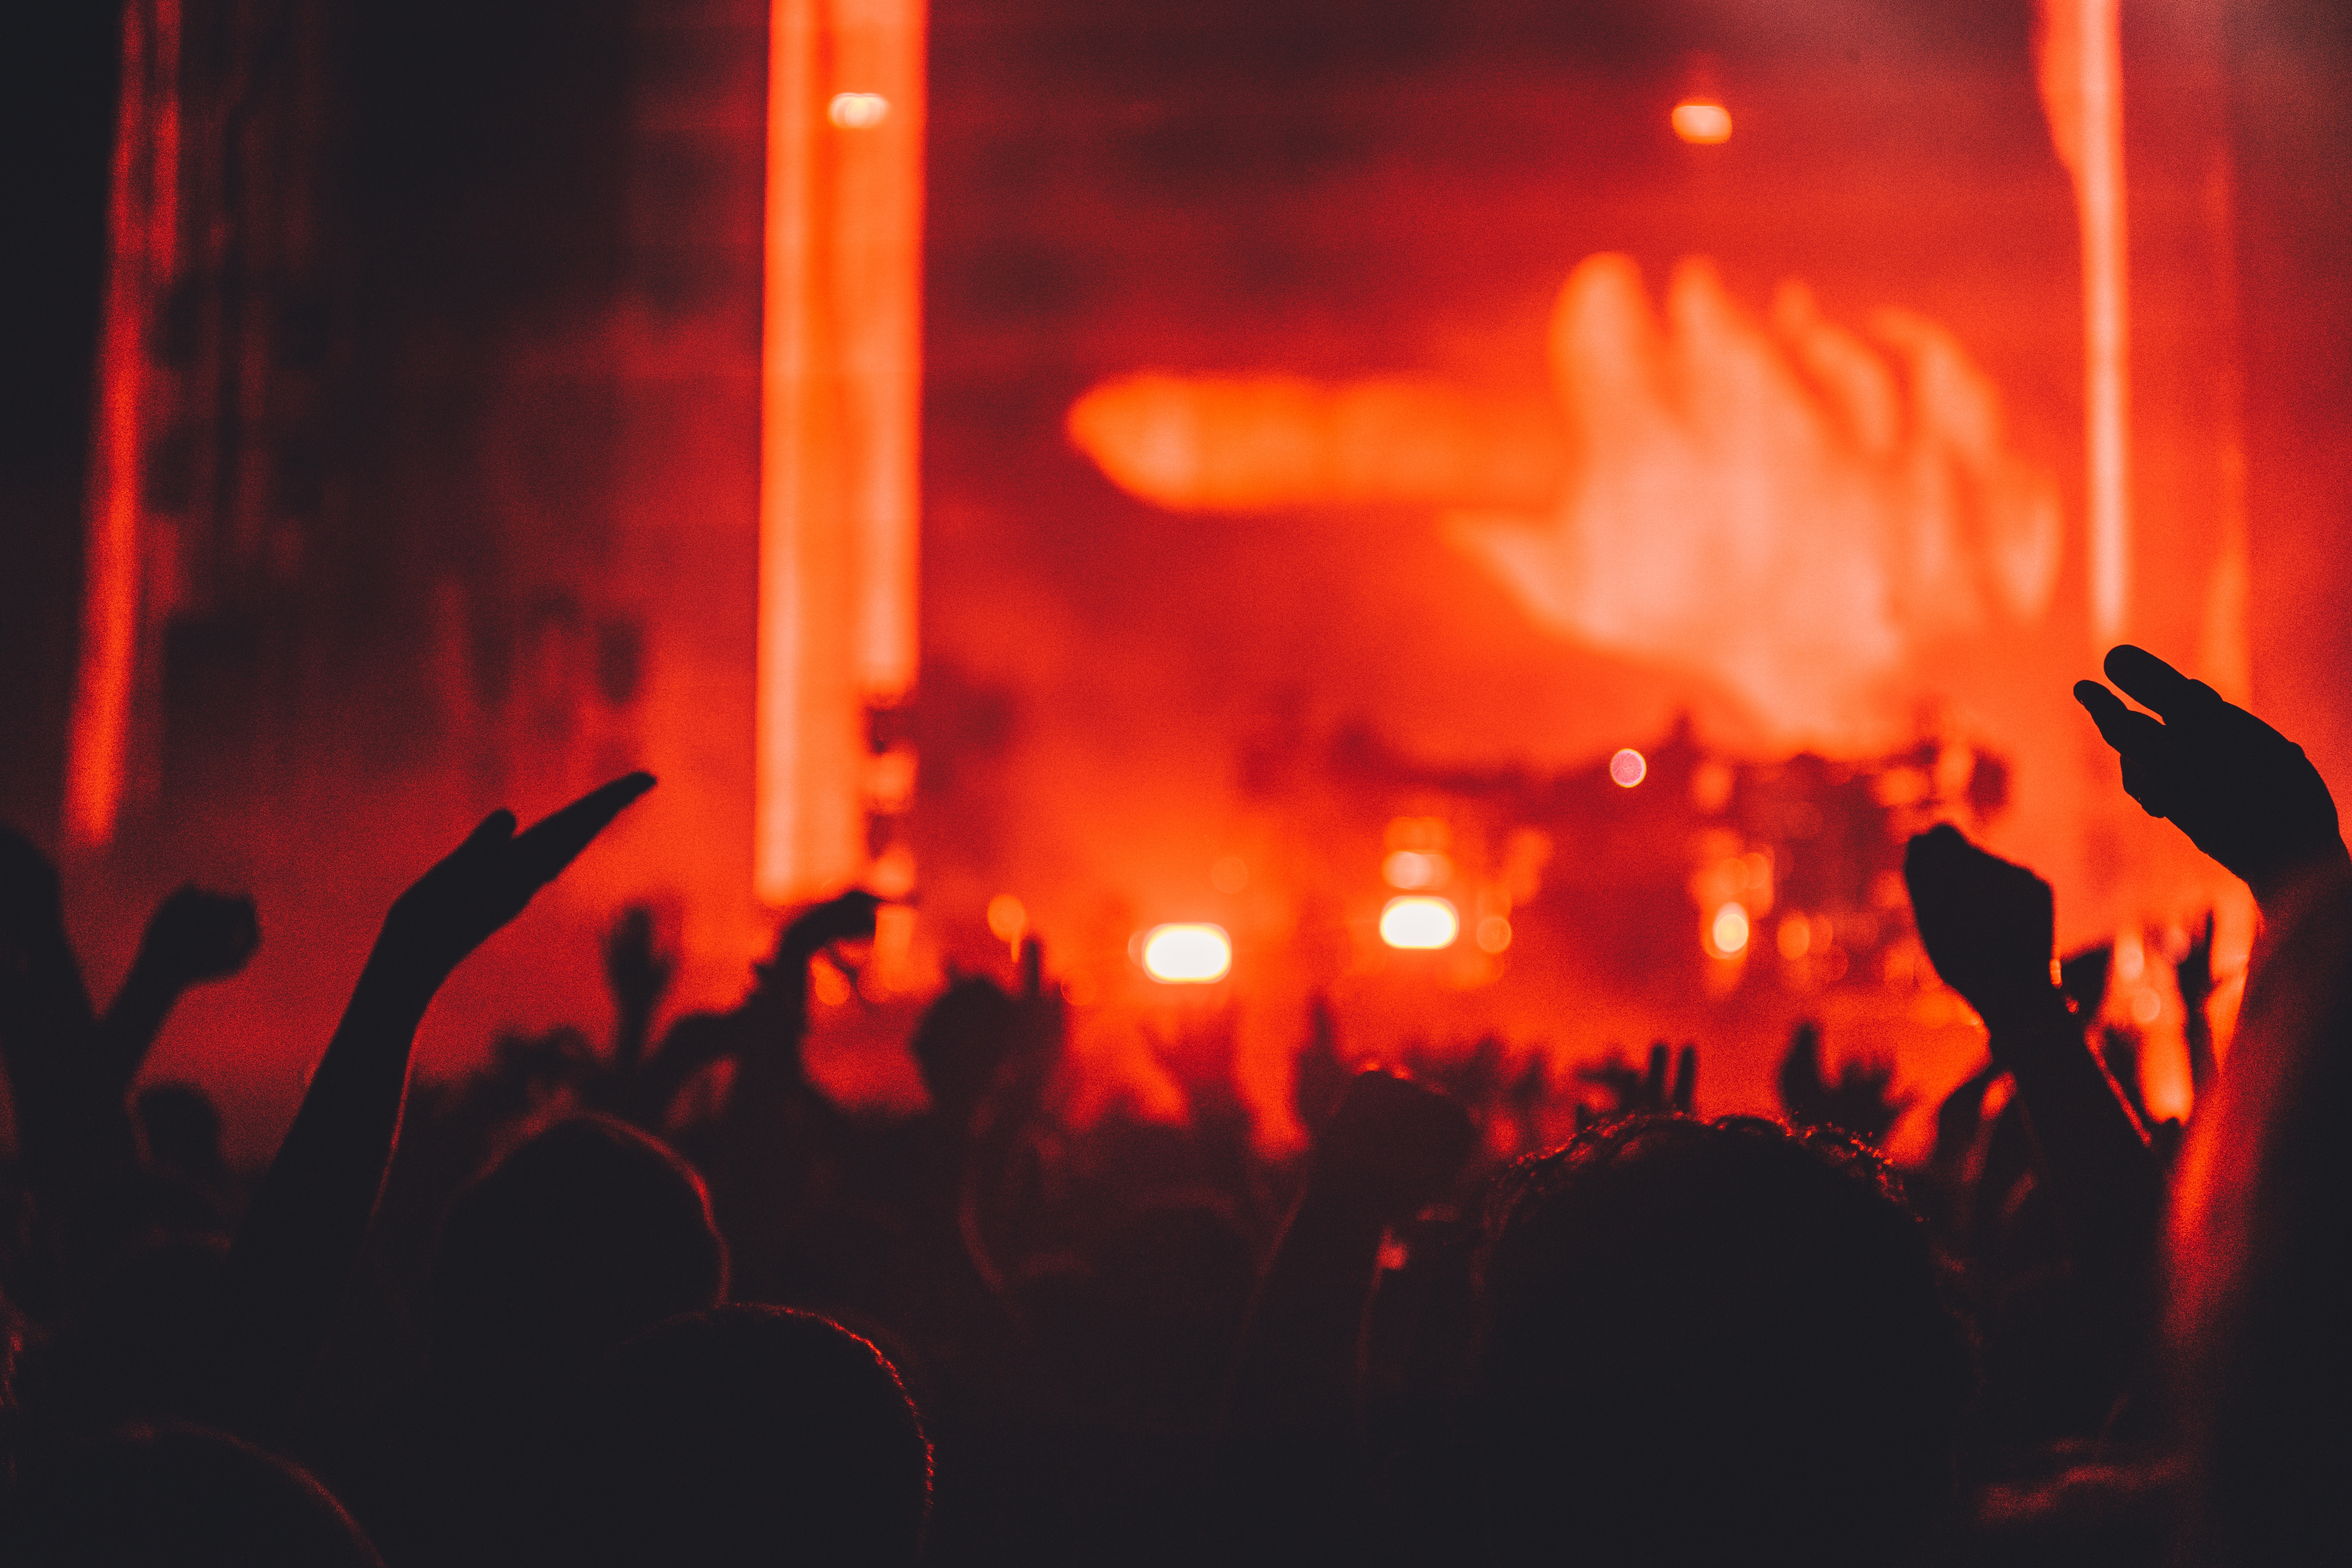
hand, person, concert, red, flame, fire, darkness, bonfire, party, geological phenomenon